Bob Kauffman

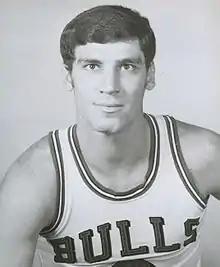
Kauffman in 1969

Robert Kauffman (July 13, 1946 – July 25, 2015) was an American professional basketball player and coach. Kaufmann was a three-time NBA All-Star.